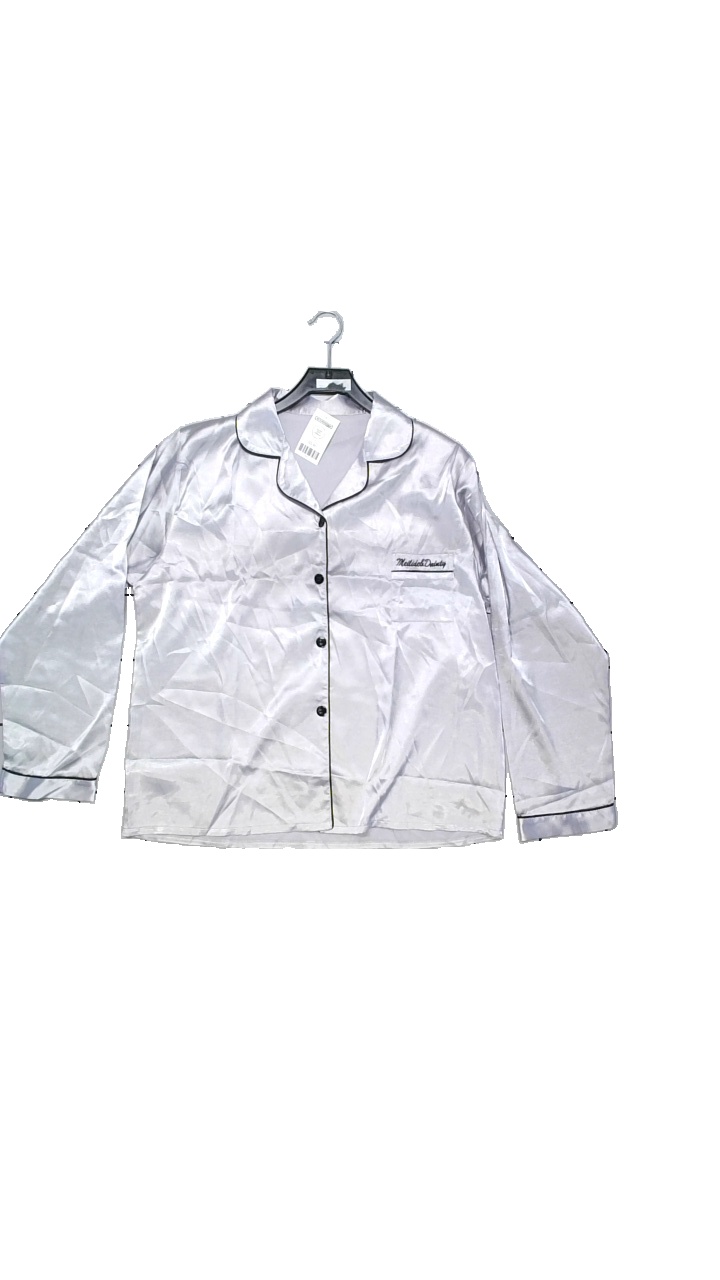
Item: Pajamas (Ladies)
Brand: Meilide & Dainty
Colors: Grey, Black
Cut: Regular
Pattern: Embroidered
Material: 95% polyester, 5% elastane
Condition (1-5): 4
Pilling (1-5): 5
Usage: Reuse
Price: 50-100